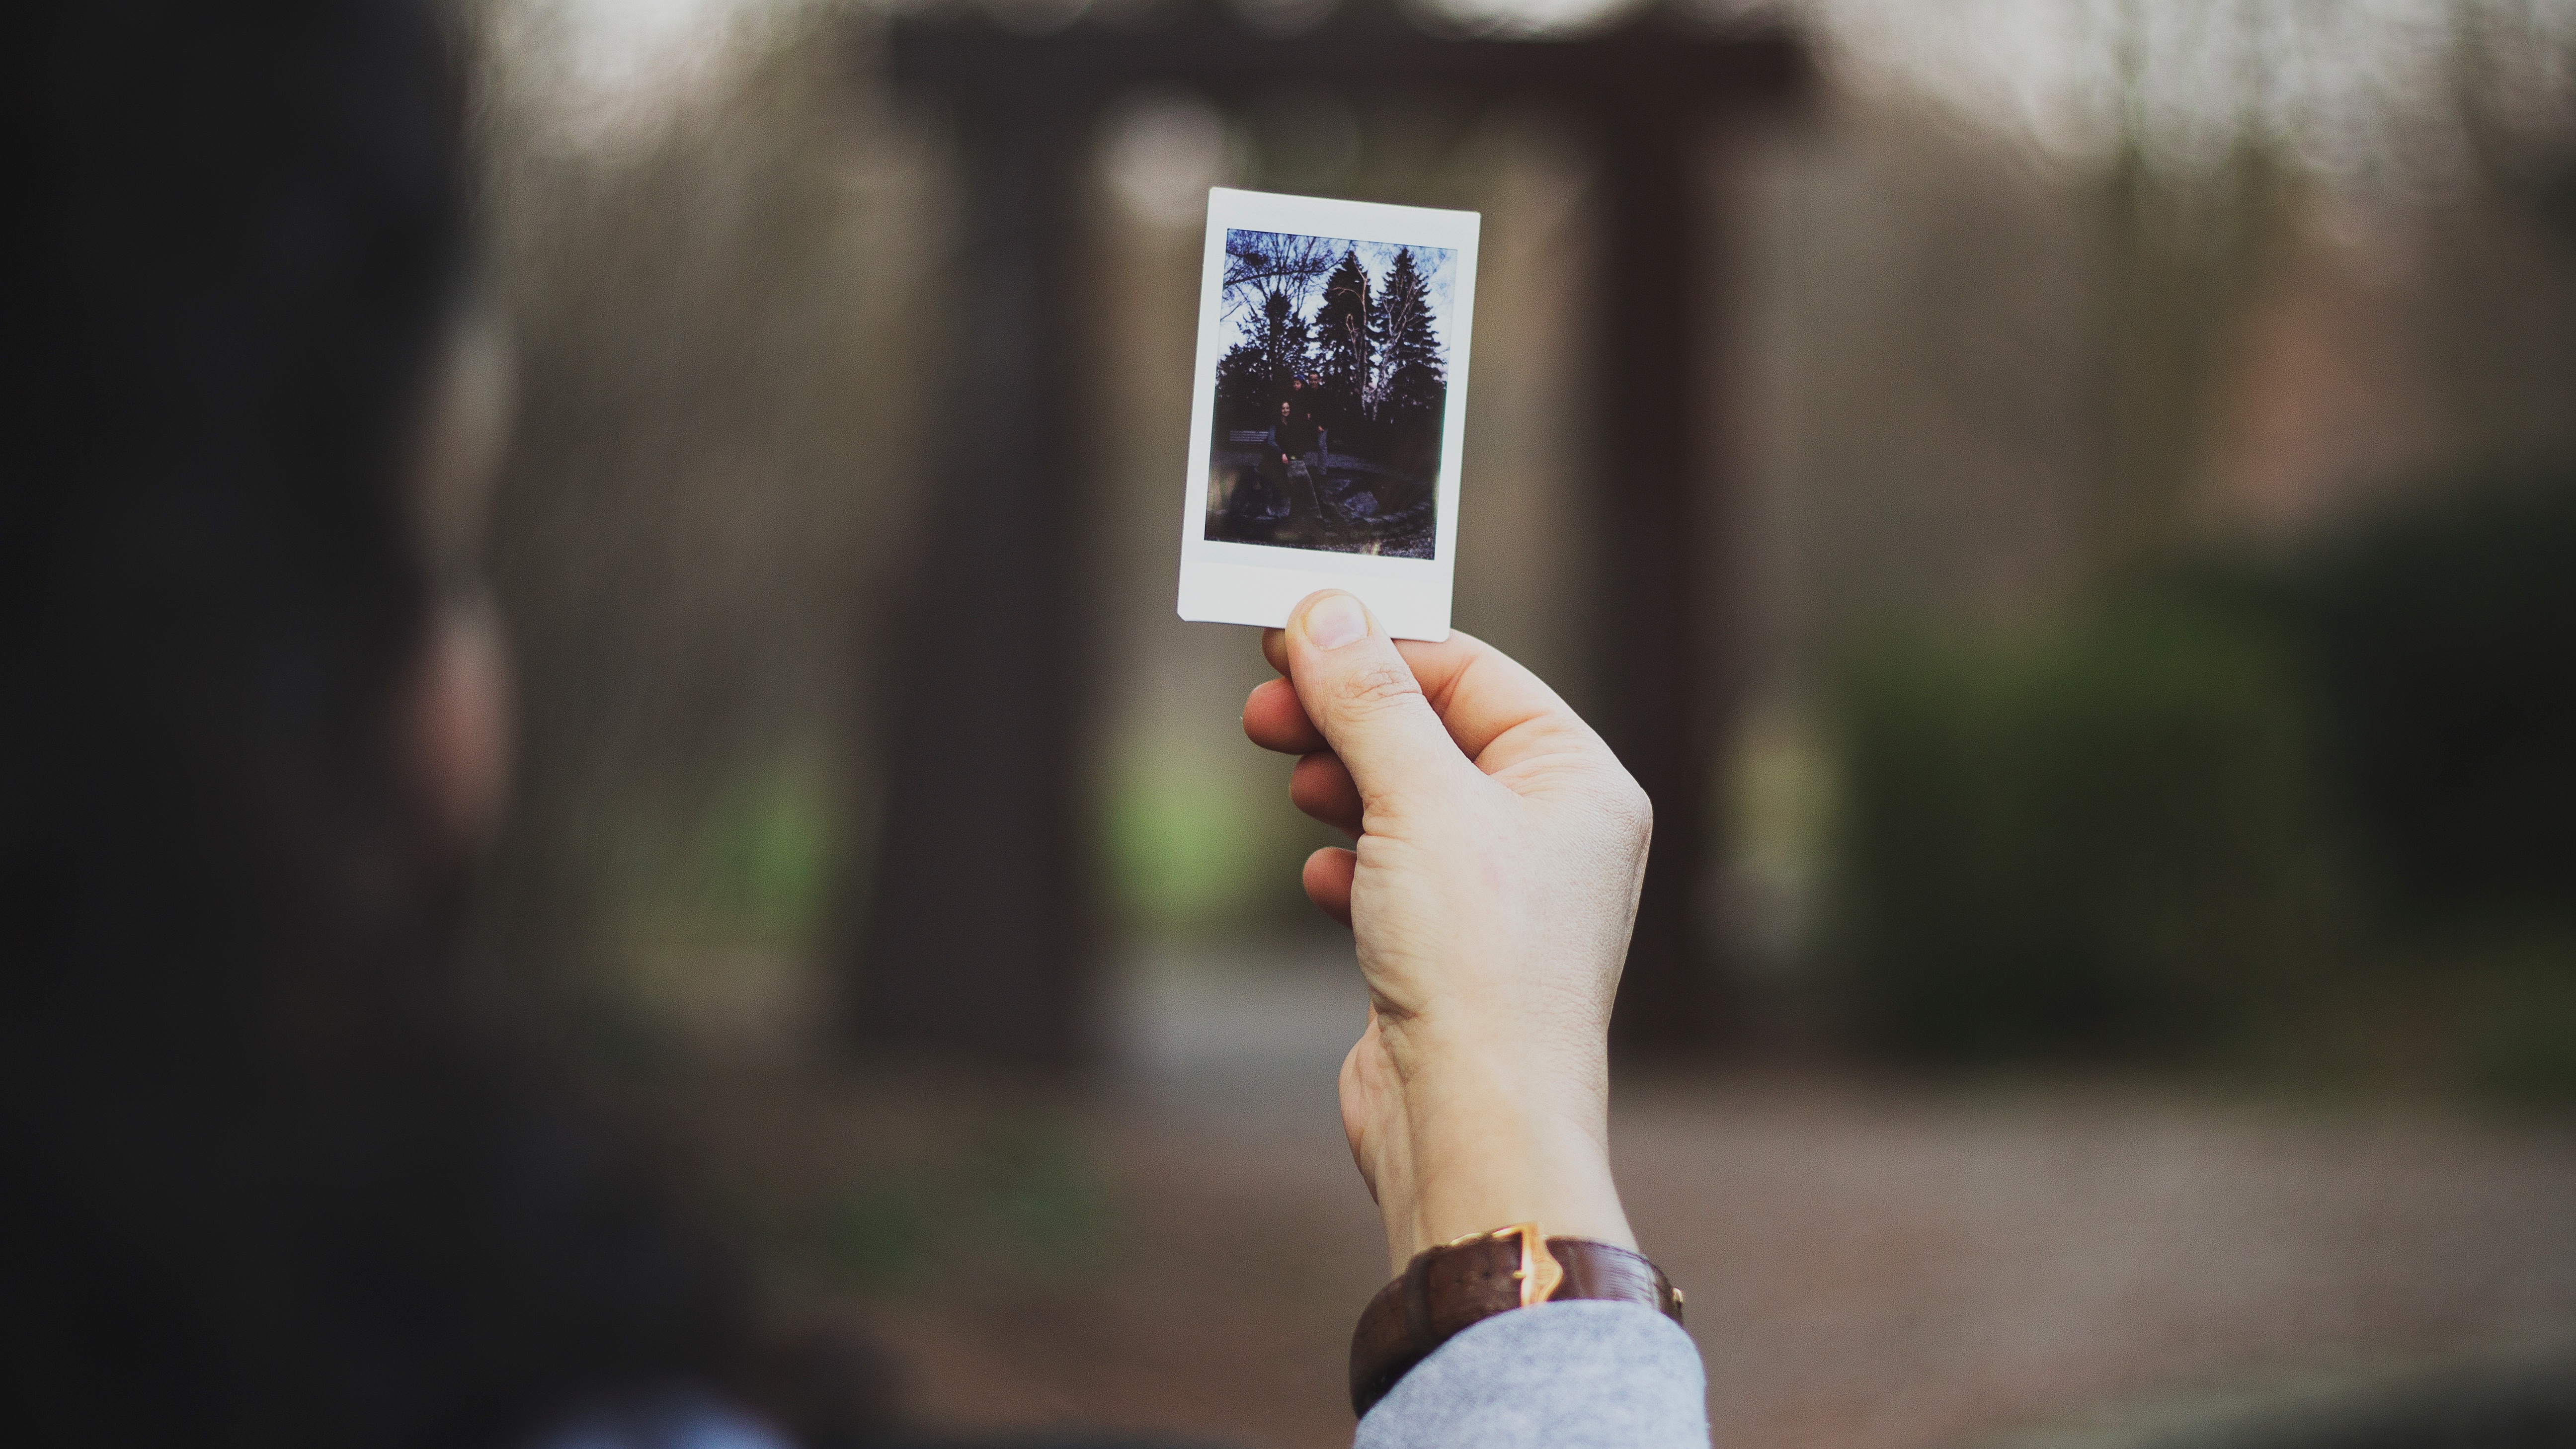
hand, light, photography, sunlight, spring, color, photograph, image, emotion, interaction